19th Operations Group

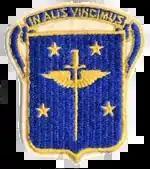
19th Bombardment Group – Emblem

The 19th Observation Group was constituted as part of the United States Army Air Corps on 18 October 1927, without personnel or equipment. In 1929 its paper designation was changed to the 19th Bombardment Group, and it came into being with its activation at Rockwell Field, California, in June 1932. Two of its four squadrons, the 23rd and 72nd Bomb Squadrons, were permanently detached for service in Hawaii with the 5th Composite Group. The two squadrons at Rockwell, the 30th and 32nd Bomb Squadrons, were equipped with Keystone B-3A bombers.